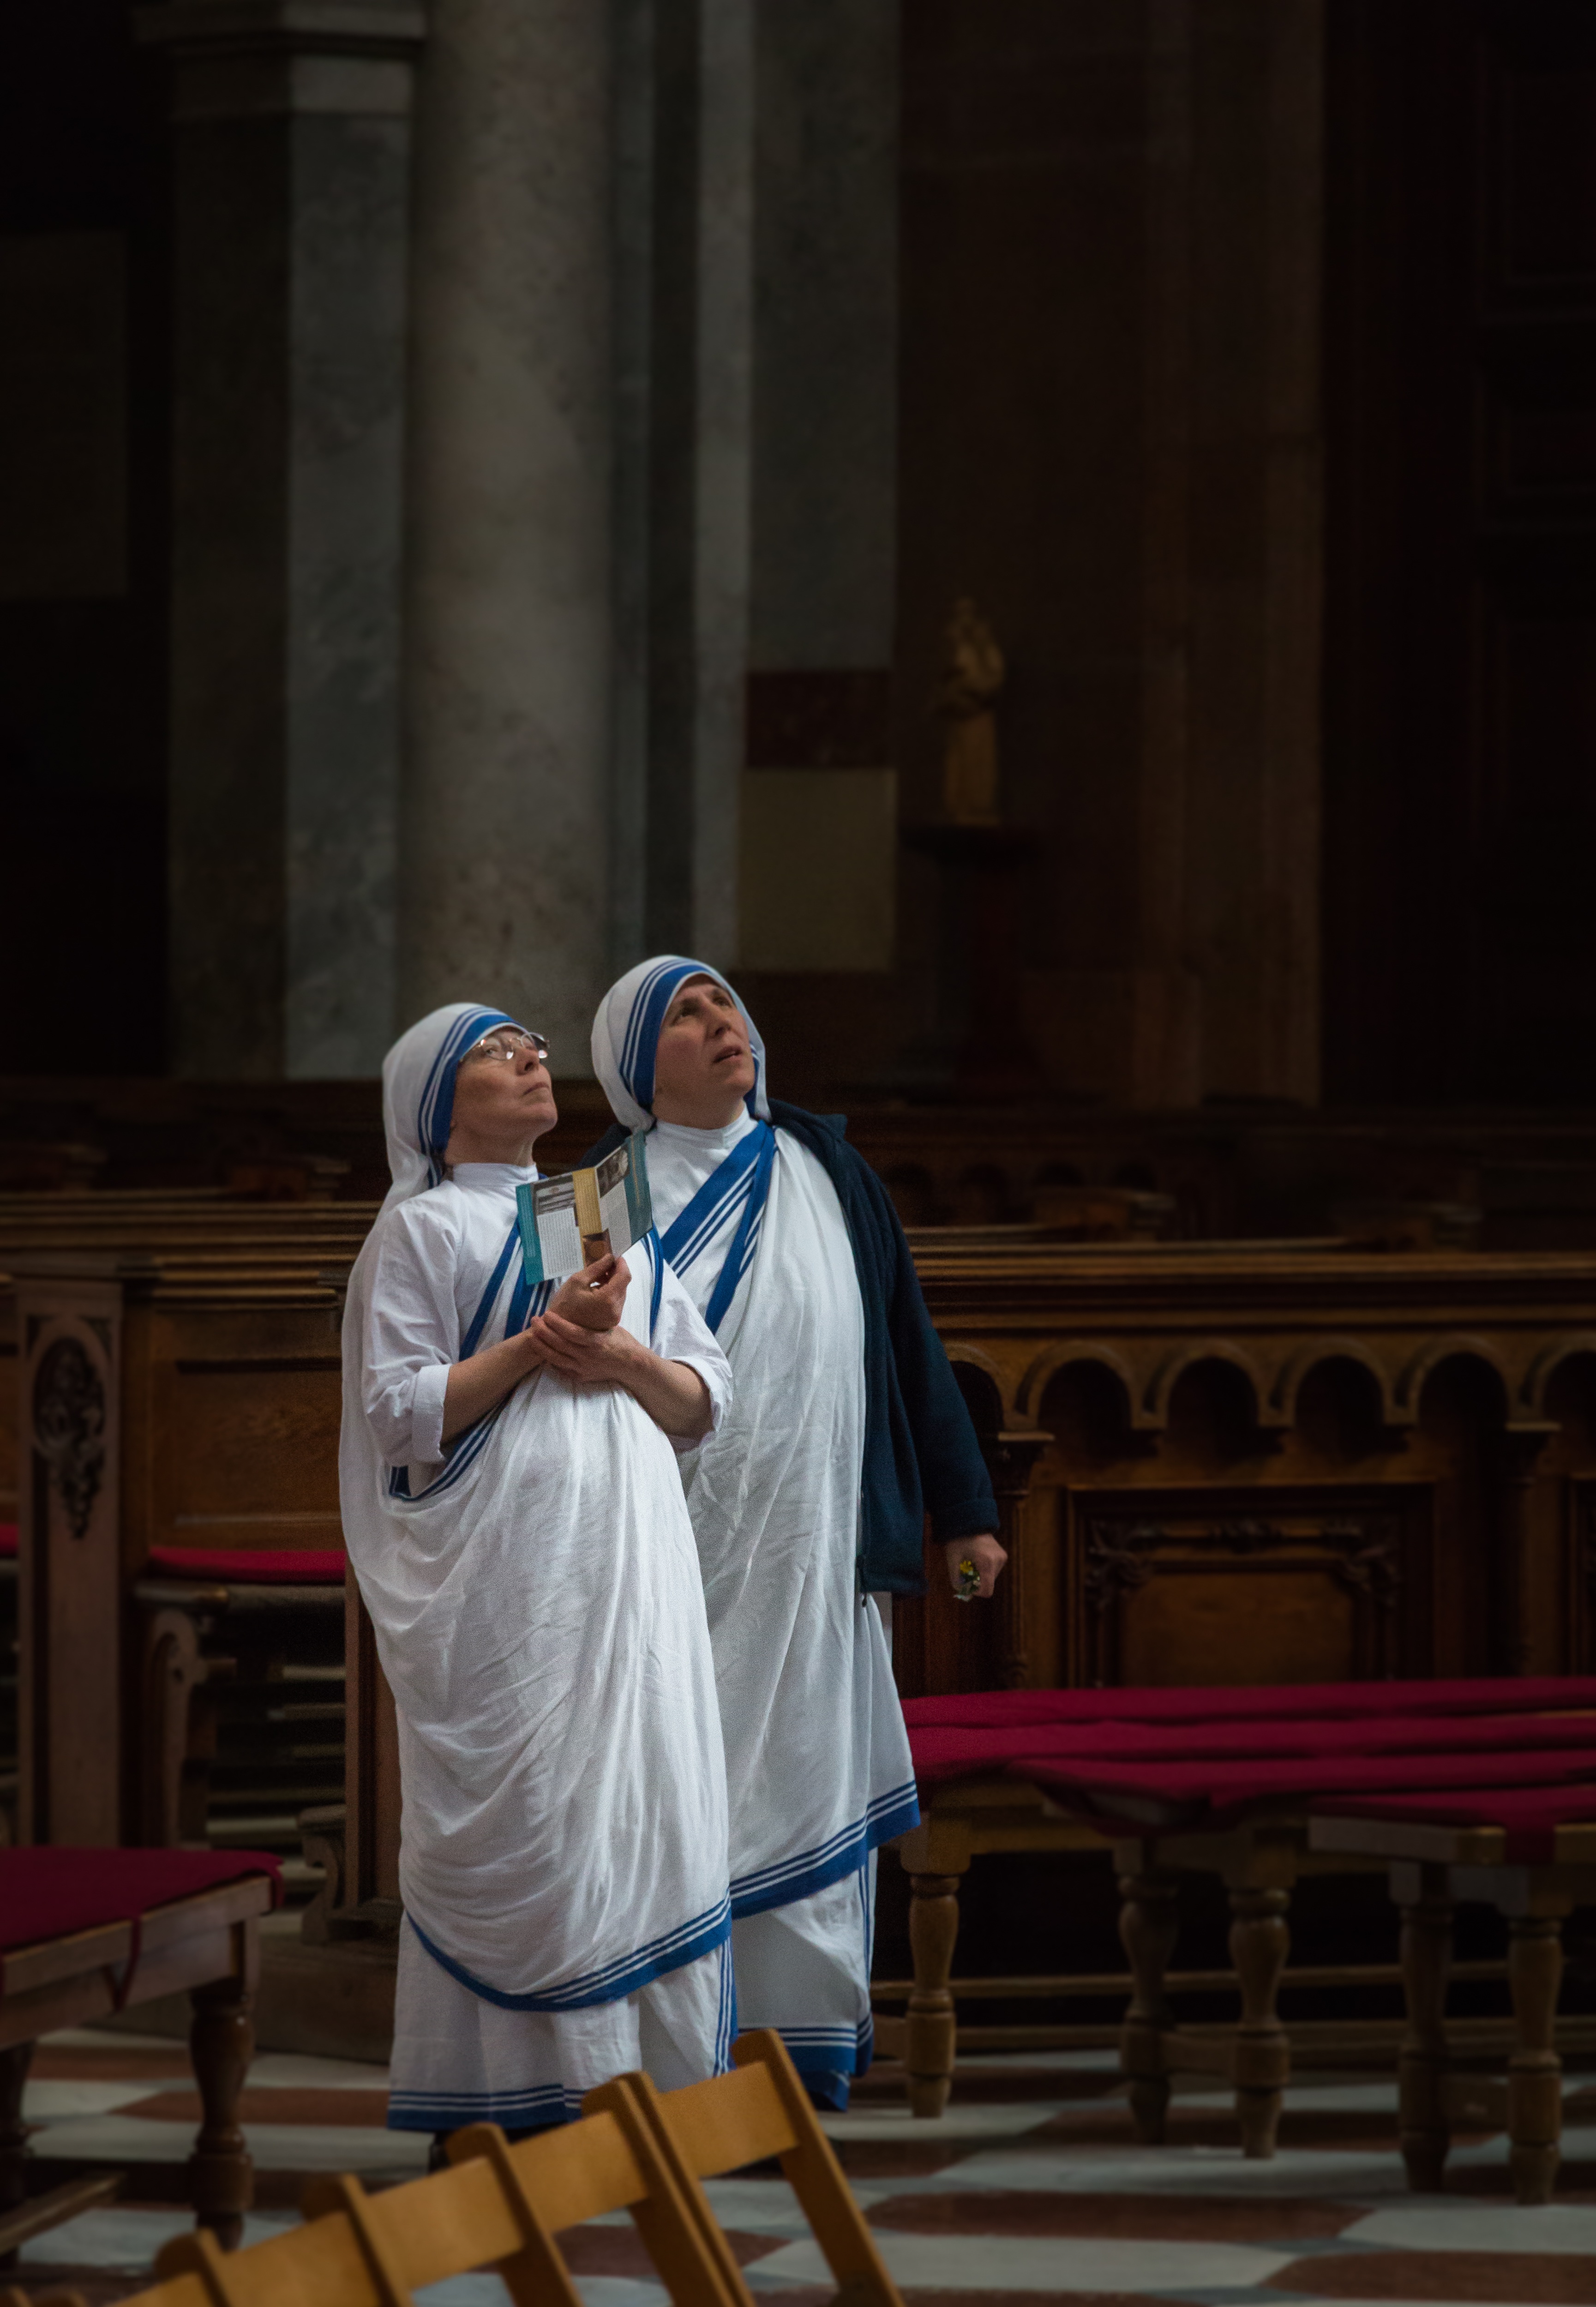
person, religion, cathedral, temple, faith, bishop, photograph, prayer, basilica, nuns, esztergom, the nun